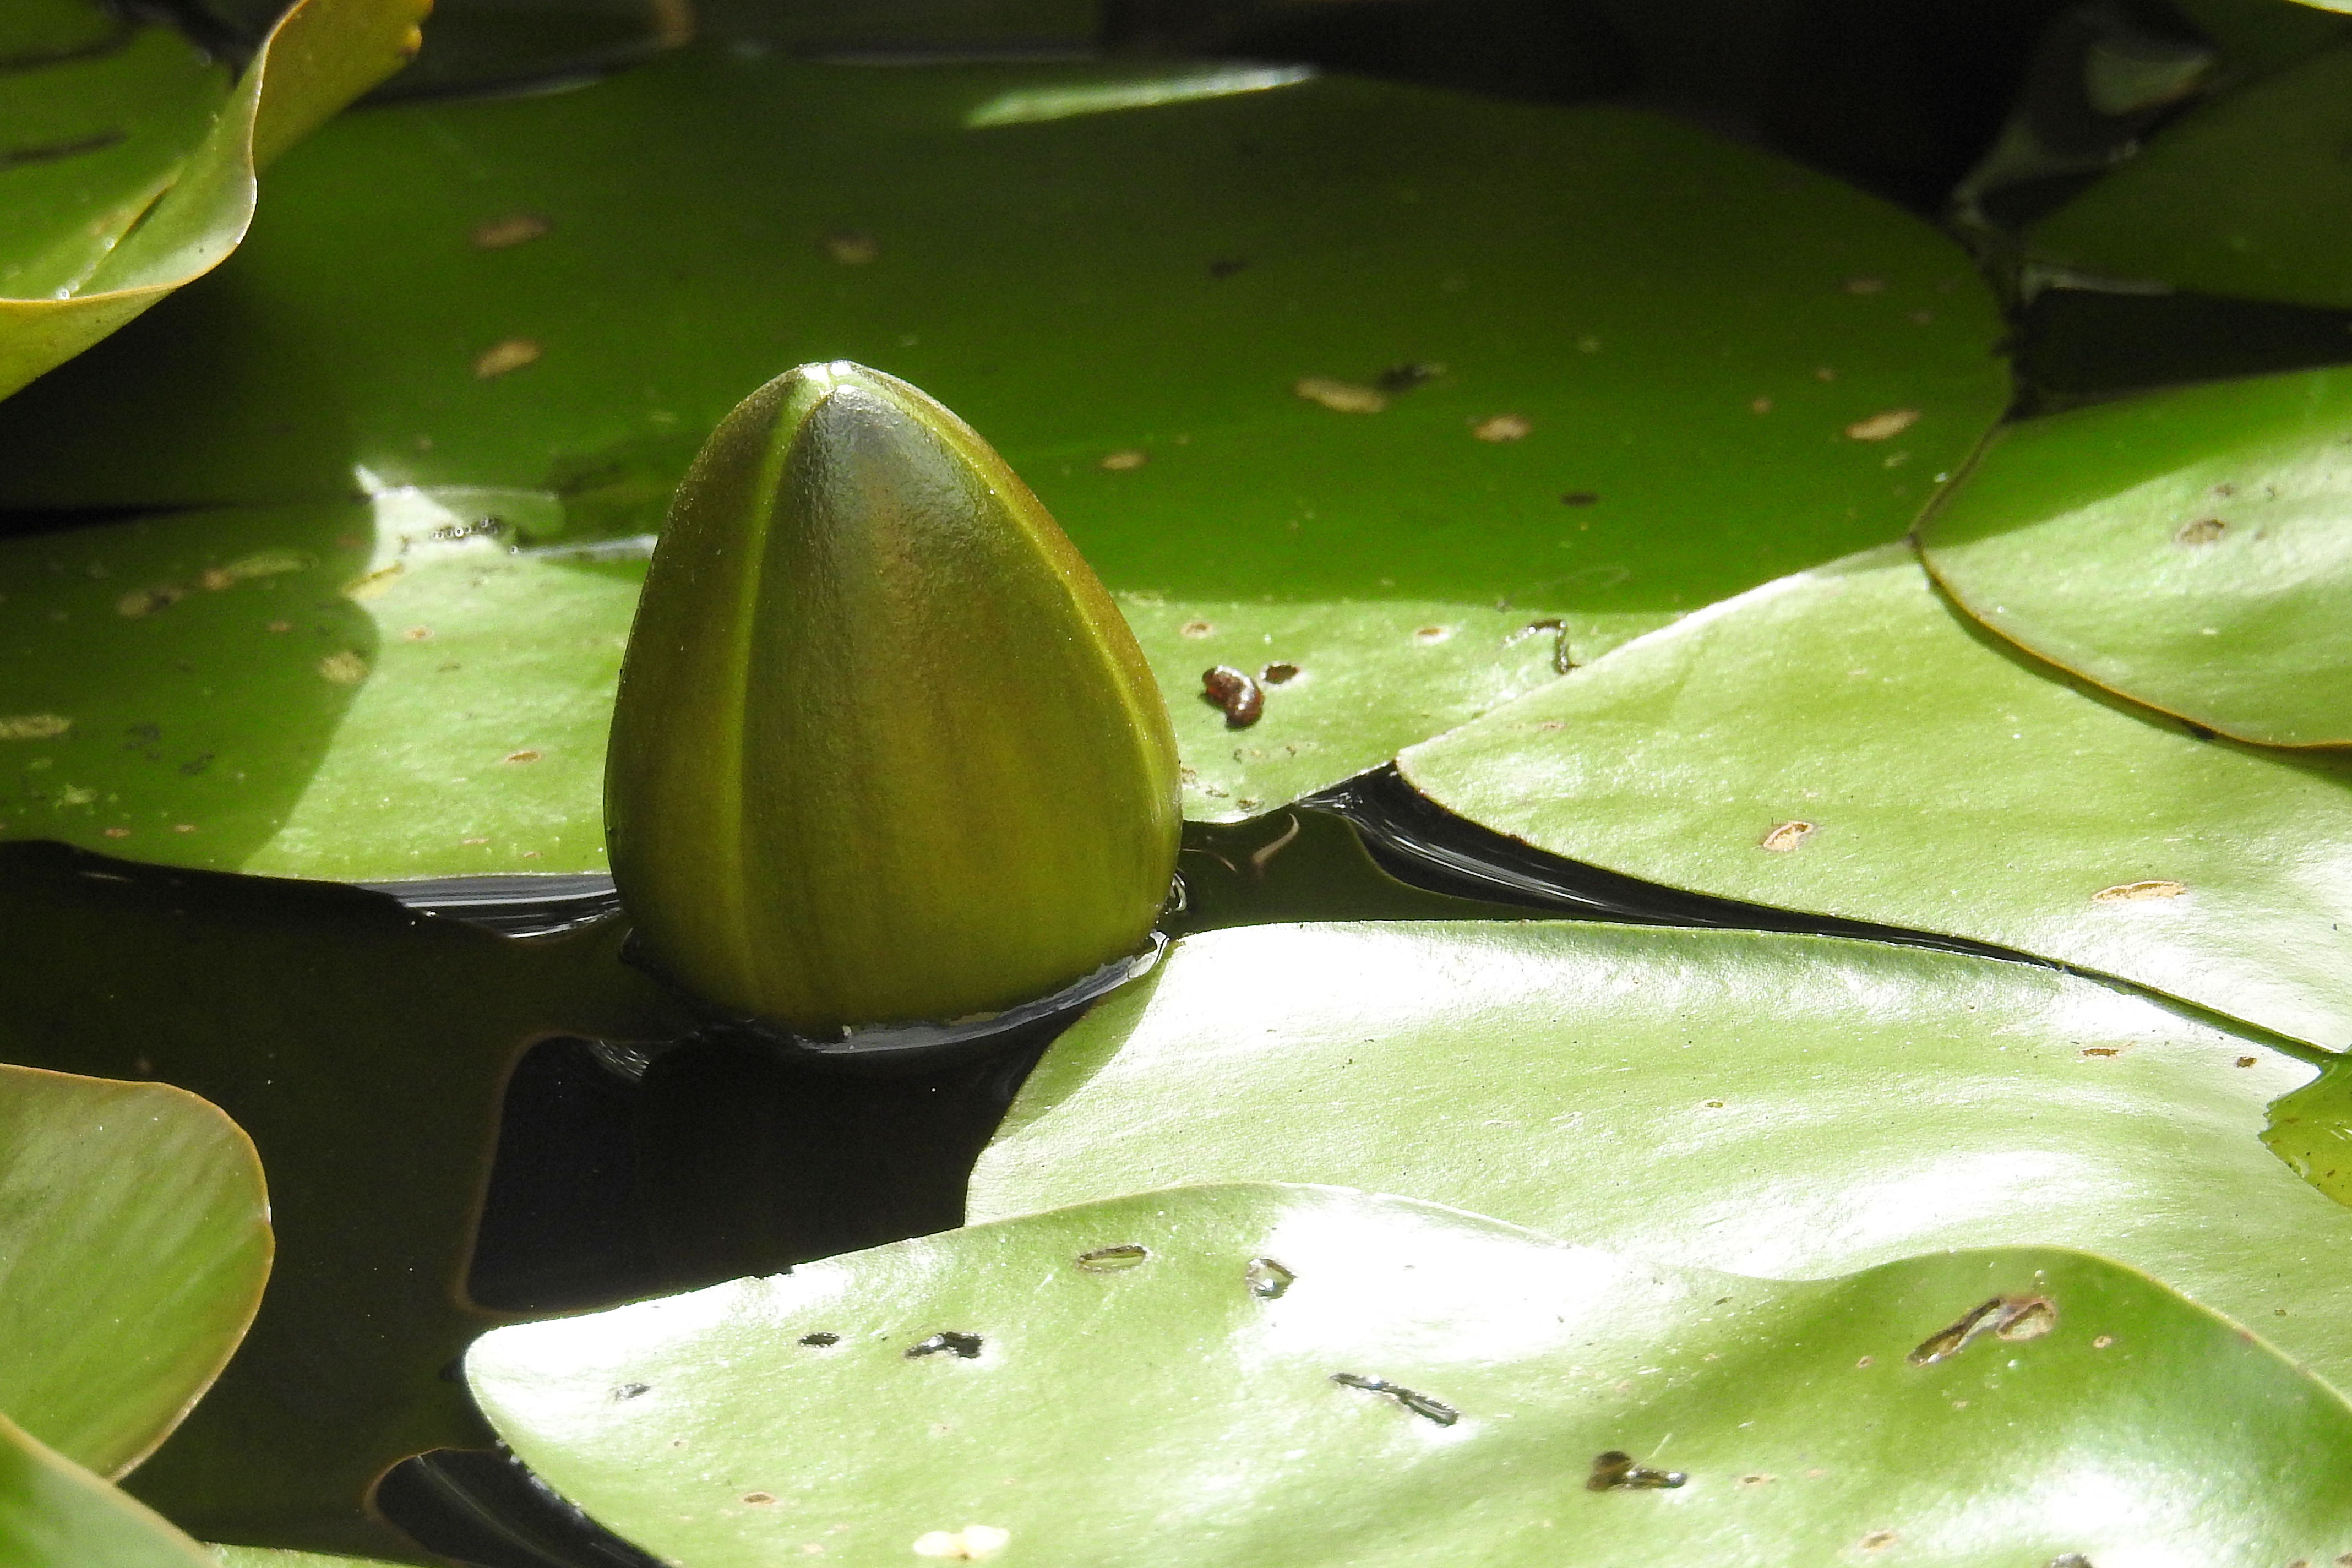
plant, fruit, leaf, flower, pond, food, green, produce, botany, aquatic plant, flora, water lily, bud, arum, macro photography, nuphar lutea, flowering plant, pond plant, land plant, nopal